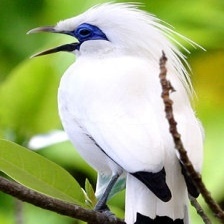
Species: BALI STARLING
Scientific name: LEUCOPSAR ROTHSCHILDI